Daicon III and IV Opening Animations

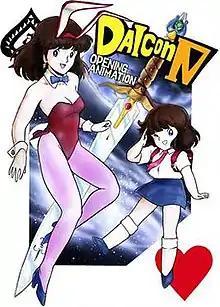
Promotional artwork for "Daicon IV"

The Daicon III and IV Opening Animations are two 8 mm film anime short films that were produced for the 1981 Daicon III and 1983 Daicon IV Nihon SF Taikai conventions. They were produced by a group of amateur animators known as Daicon Film, who would later go on to form the animation studio Gainax. The films are known for their unusually high production values for amateur works and for including numerous references to "otaku" culture, as well as its unauthorized appropriations of the Playboy Bunny costume. Usage of the songs "Runaway" by Bill Conti (from the soundtrack to the 1981 "James Bond" film "For Your Eyes Only") as well as "Twilight" and "Hold On Tight" by English rock band Electric Light Orchestra were also unauthorized.